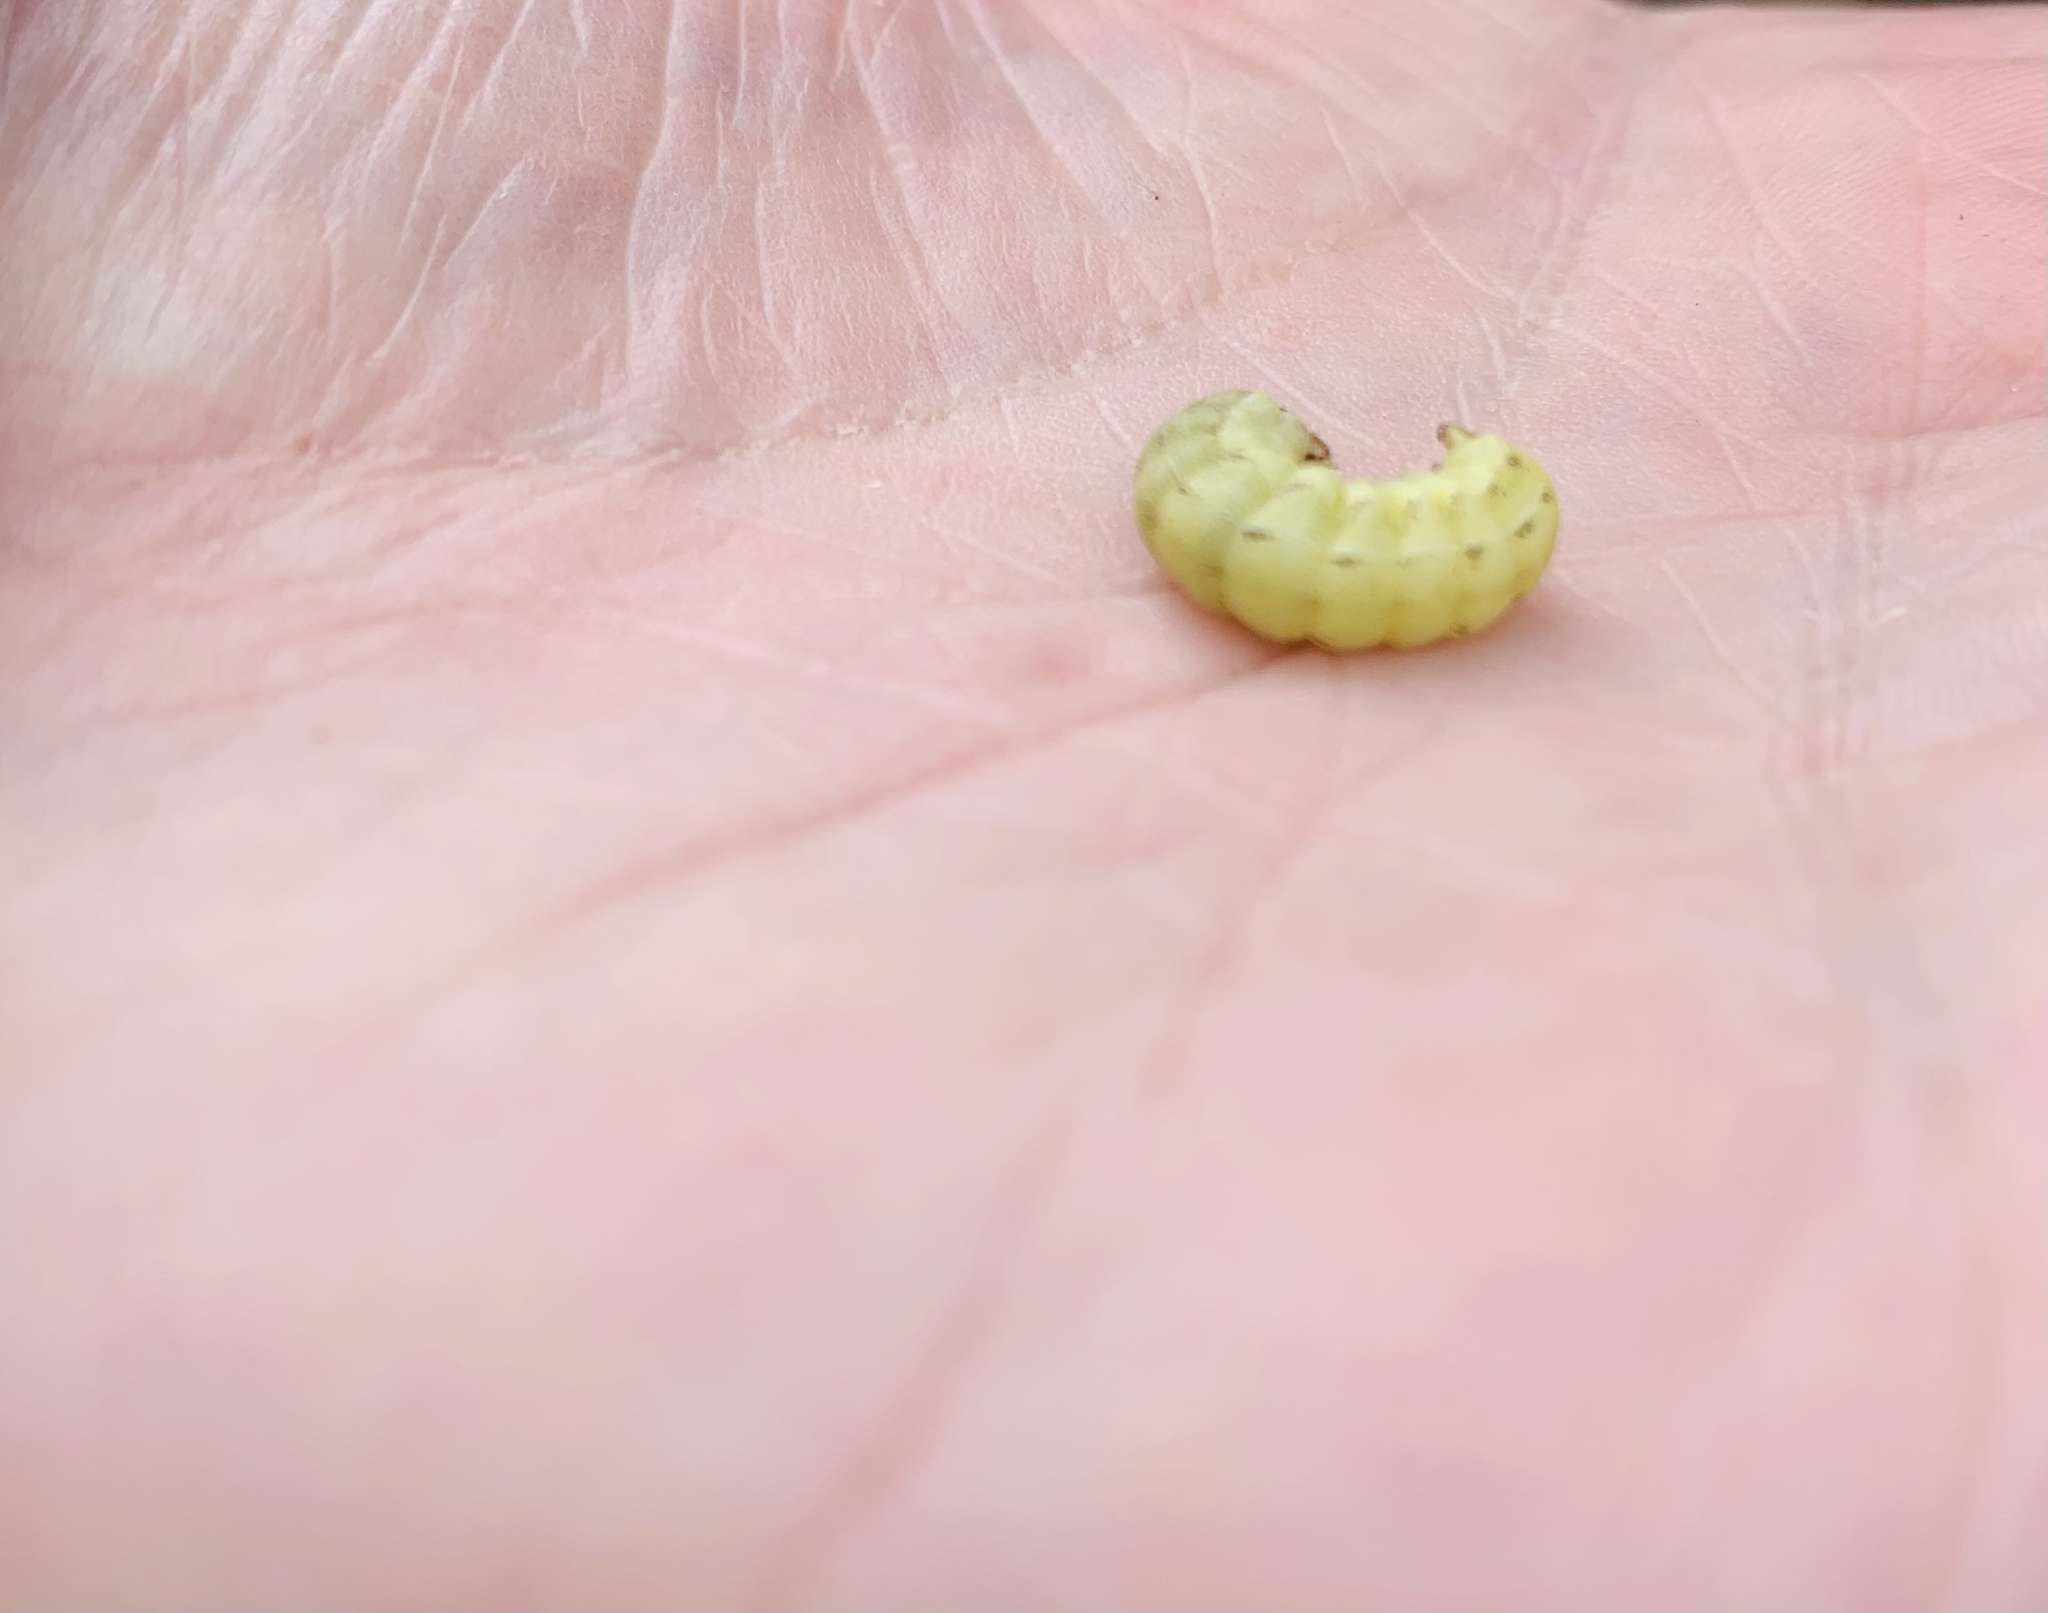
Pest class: cutworms